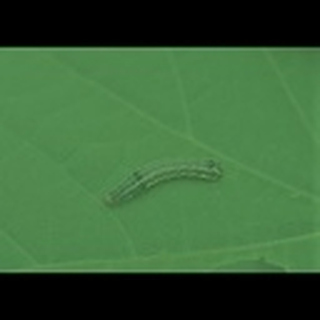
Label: cotton_army_worm